Lonie Paxton

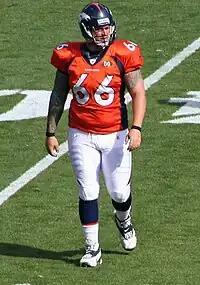
Paxton with the Denver Broncos in 2009

Leonidas E. "Lonie" Paxton III (born March 13, 1978) is an American former professional football long snapper who played in the National Football League (NFL). He played college football for the Sacramento State Hornets and was signed by the New England Patriots as an undrafted free agent after the 2000 NFL draft. Paxton also played in the NFL for the Denver Broncos.